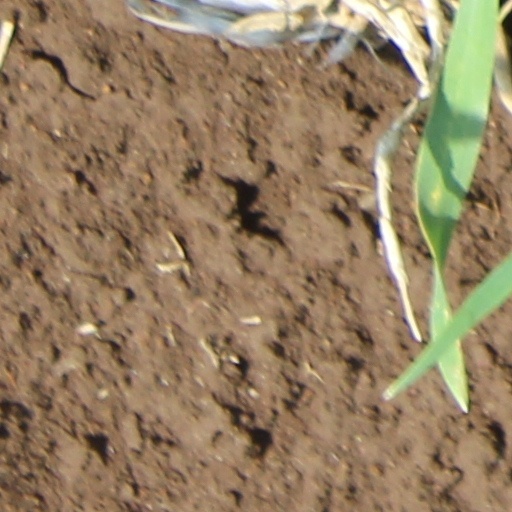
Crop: wheat